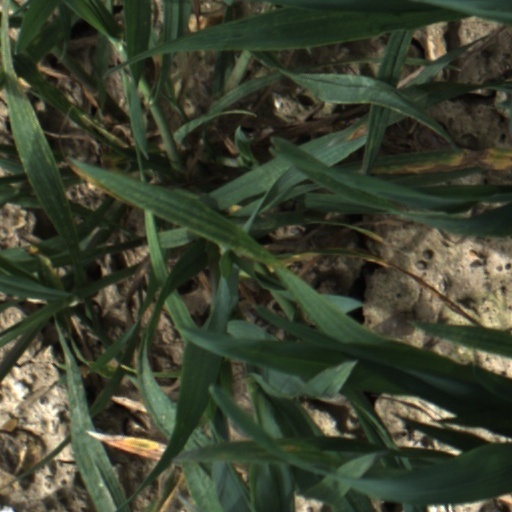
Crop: wheat